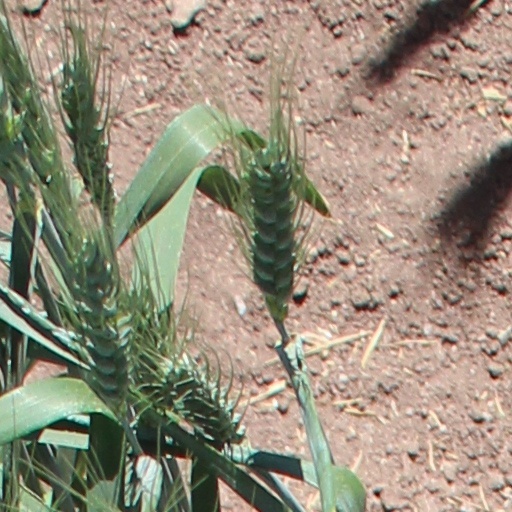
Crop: wheat